Caesars Atlantic City

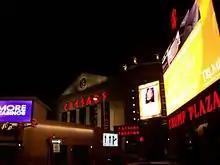
Caesars & the former Trump Plaza

"The Hook" opened in 2023 at Caesars Atlantic City, in the recently restored Warner Theatre. It features a live show, an East Coast production of "Italian-American Psychedelic", Superfrico restaurant, and cocktail bars.